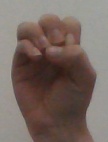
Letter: ha